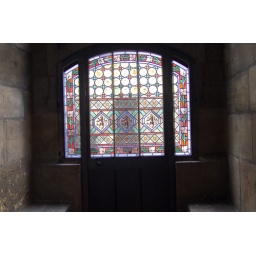
Stained glass door in the Powder Tower, Prague